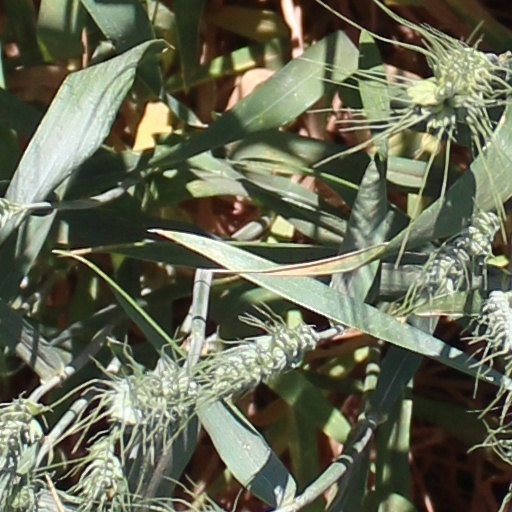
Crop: wheat